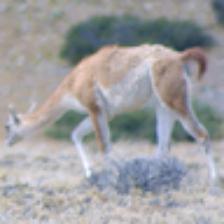
Label: NonHuman